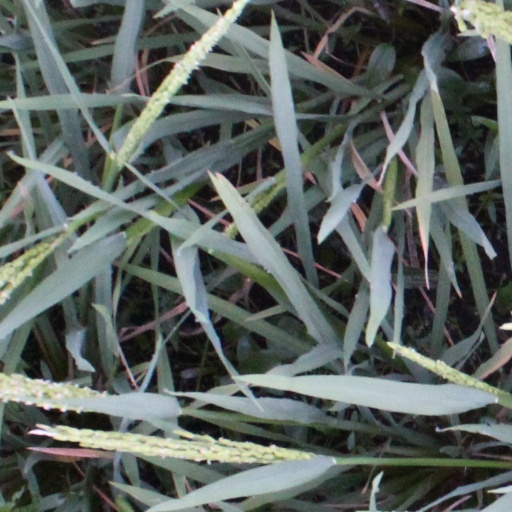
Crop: rice